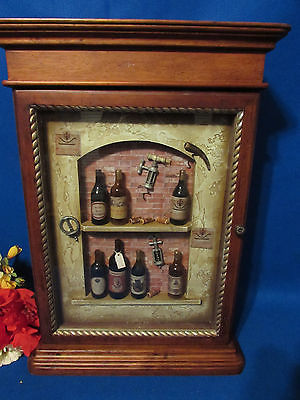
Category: cabinet